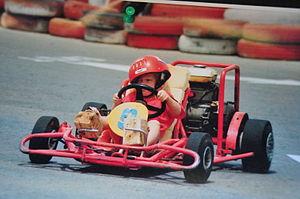
Alexandre Imperatori, né le 19 avril 1987 à Châtel-Saint-Denis, est un pilote automobile suisse.